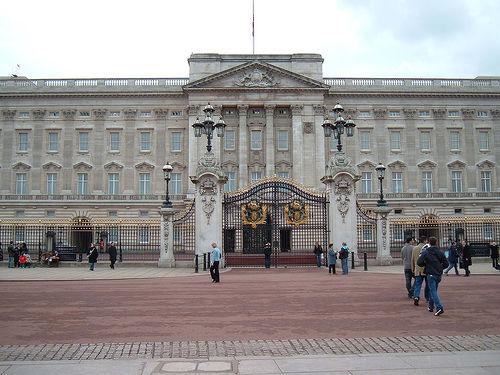
Weather: cloudy or overcast